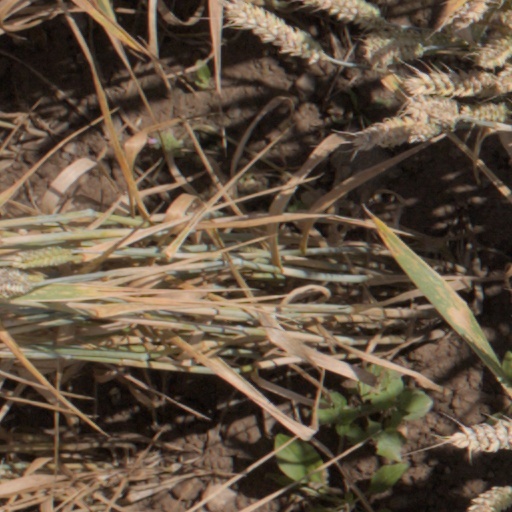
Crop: wheat